John Barbour (poet)

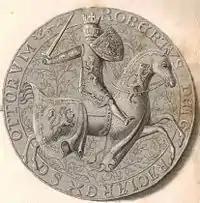
Robert II of Scotland, Barbour's royal patron.

John Barbour (c.1320 – 13 March 1395) was a Scottish poet and the first major named literary figure to write in Scots. His principal surviving work is the historical verse romance, "The Brus" ("The Bruce"), and his reputation from this poem is such that other long works in Scots which survive from the period are sometimes thought to be by him. He is known to have written a number of other works, but other titles definitely ascribed to his authorship, such as "The Stewartis Oryginalle" ("Genealogy of the Stewarts") and "The Brut" ("Brutus"), are now lost.